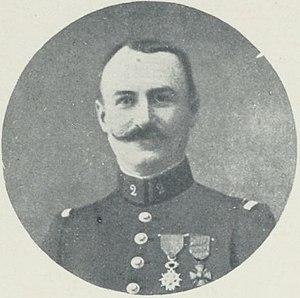
Commandant Détrie (1915-1916)
Paul Détrie, né le 26 mars 1872 à Oran et mort le 17 novembre 1962 à Bayonne, est un militaire français ayant terminé sa carrière au grade de général de division qui s'est particulièrement distingué durant la première Guerre mondiale. Il était le deuxième fils de Paul Alexandre Détrie, lui-même général qui s'est notamment distingué en 1862 lors du fait d'armes du Cerro del Borrego.